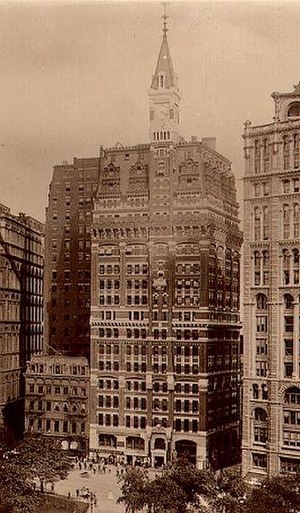
New-York Tribune
New-York Tribune-bygningen - i dag en del af Pace Universitets kompleks i New York.
New-York Tribune var en amerikansk avis. Den blev grundlagt af Horace Greeley i 1841 og blev længe anset for at være en af de førende aviser i USA. I 1924 fusionerede avisen med New York Herald som blev til New York Herald Tribune, som standsede avisproduktionen i 1967.